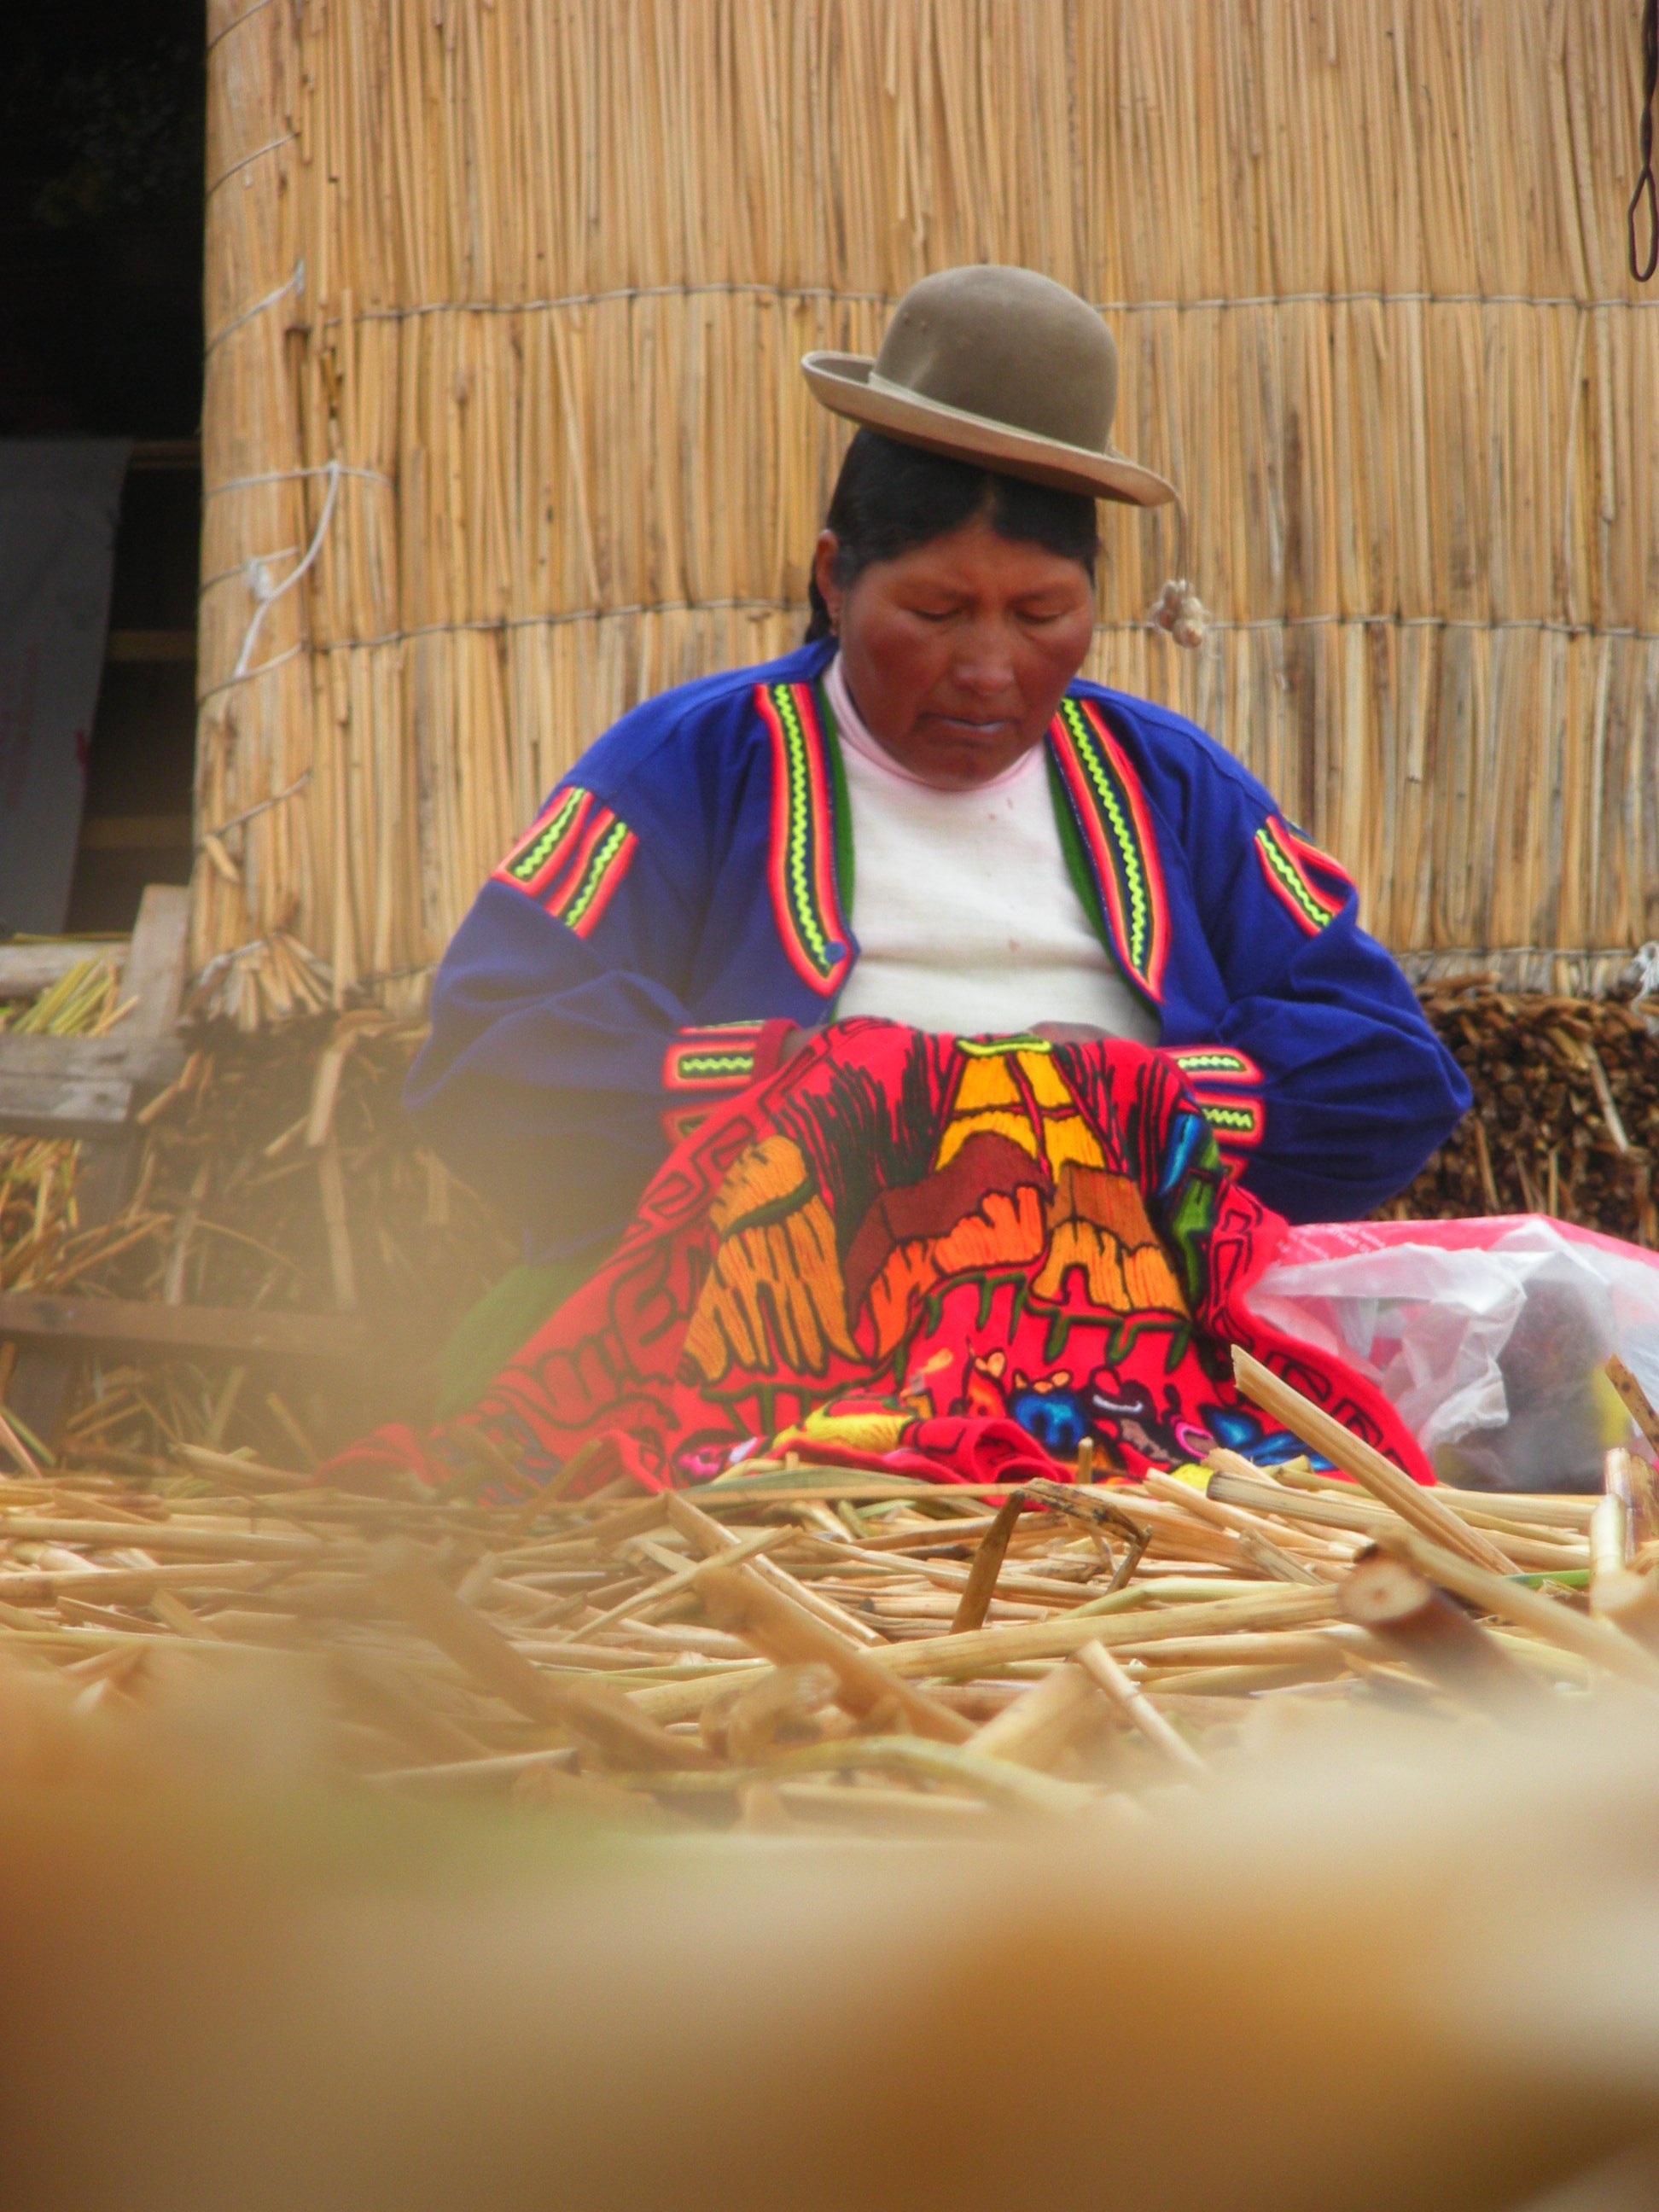
person, color, peru, temple, tradition, indian, uros, madam